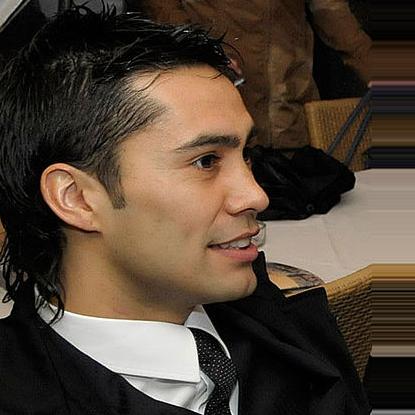
Age: 26